C/2018 F4 (PanSTARRS)

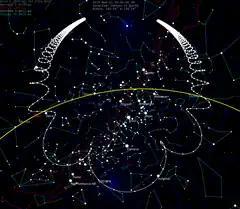
Path of comet across sky, with 30-day markers, visible over the south pole near perihelion

It would be no problem to fit a parabolic orbit to the C/2018 F4 data, as used to be done for most short arc comets. The orbital eccentricity is decently constrained at , so it could even be a closed orbit with an eccentricity below 1. The velocity of the object currently has an uncertainty of ±0.2 km/s. With a common Oort cloud velocity of roughly when inbound 200 AU from the Sun, there is no reason to think 2018 F4 is of interstellar origin.